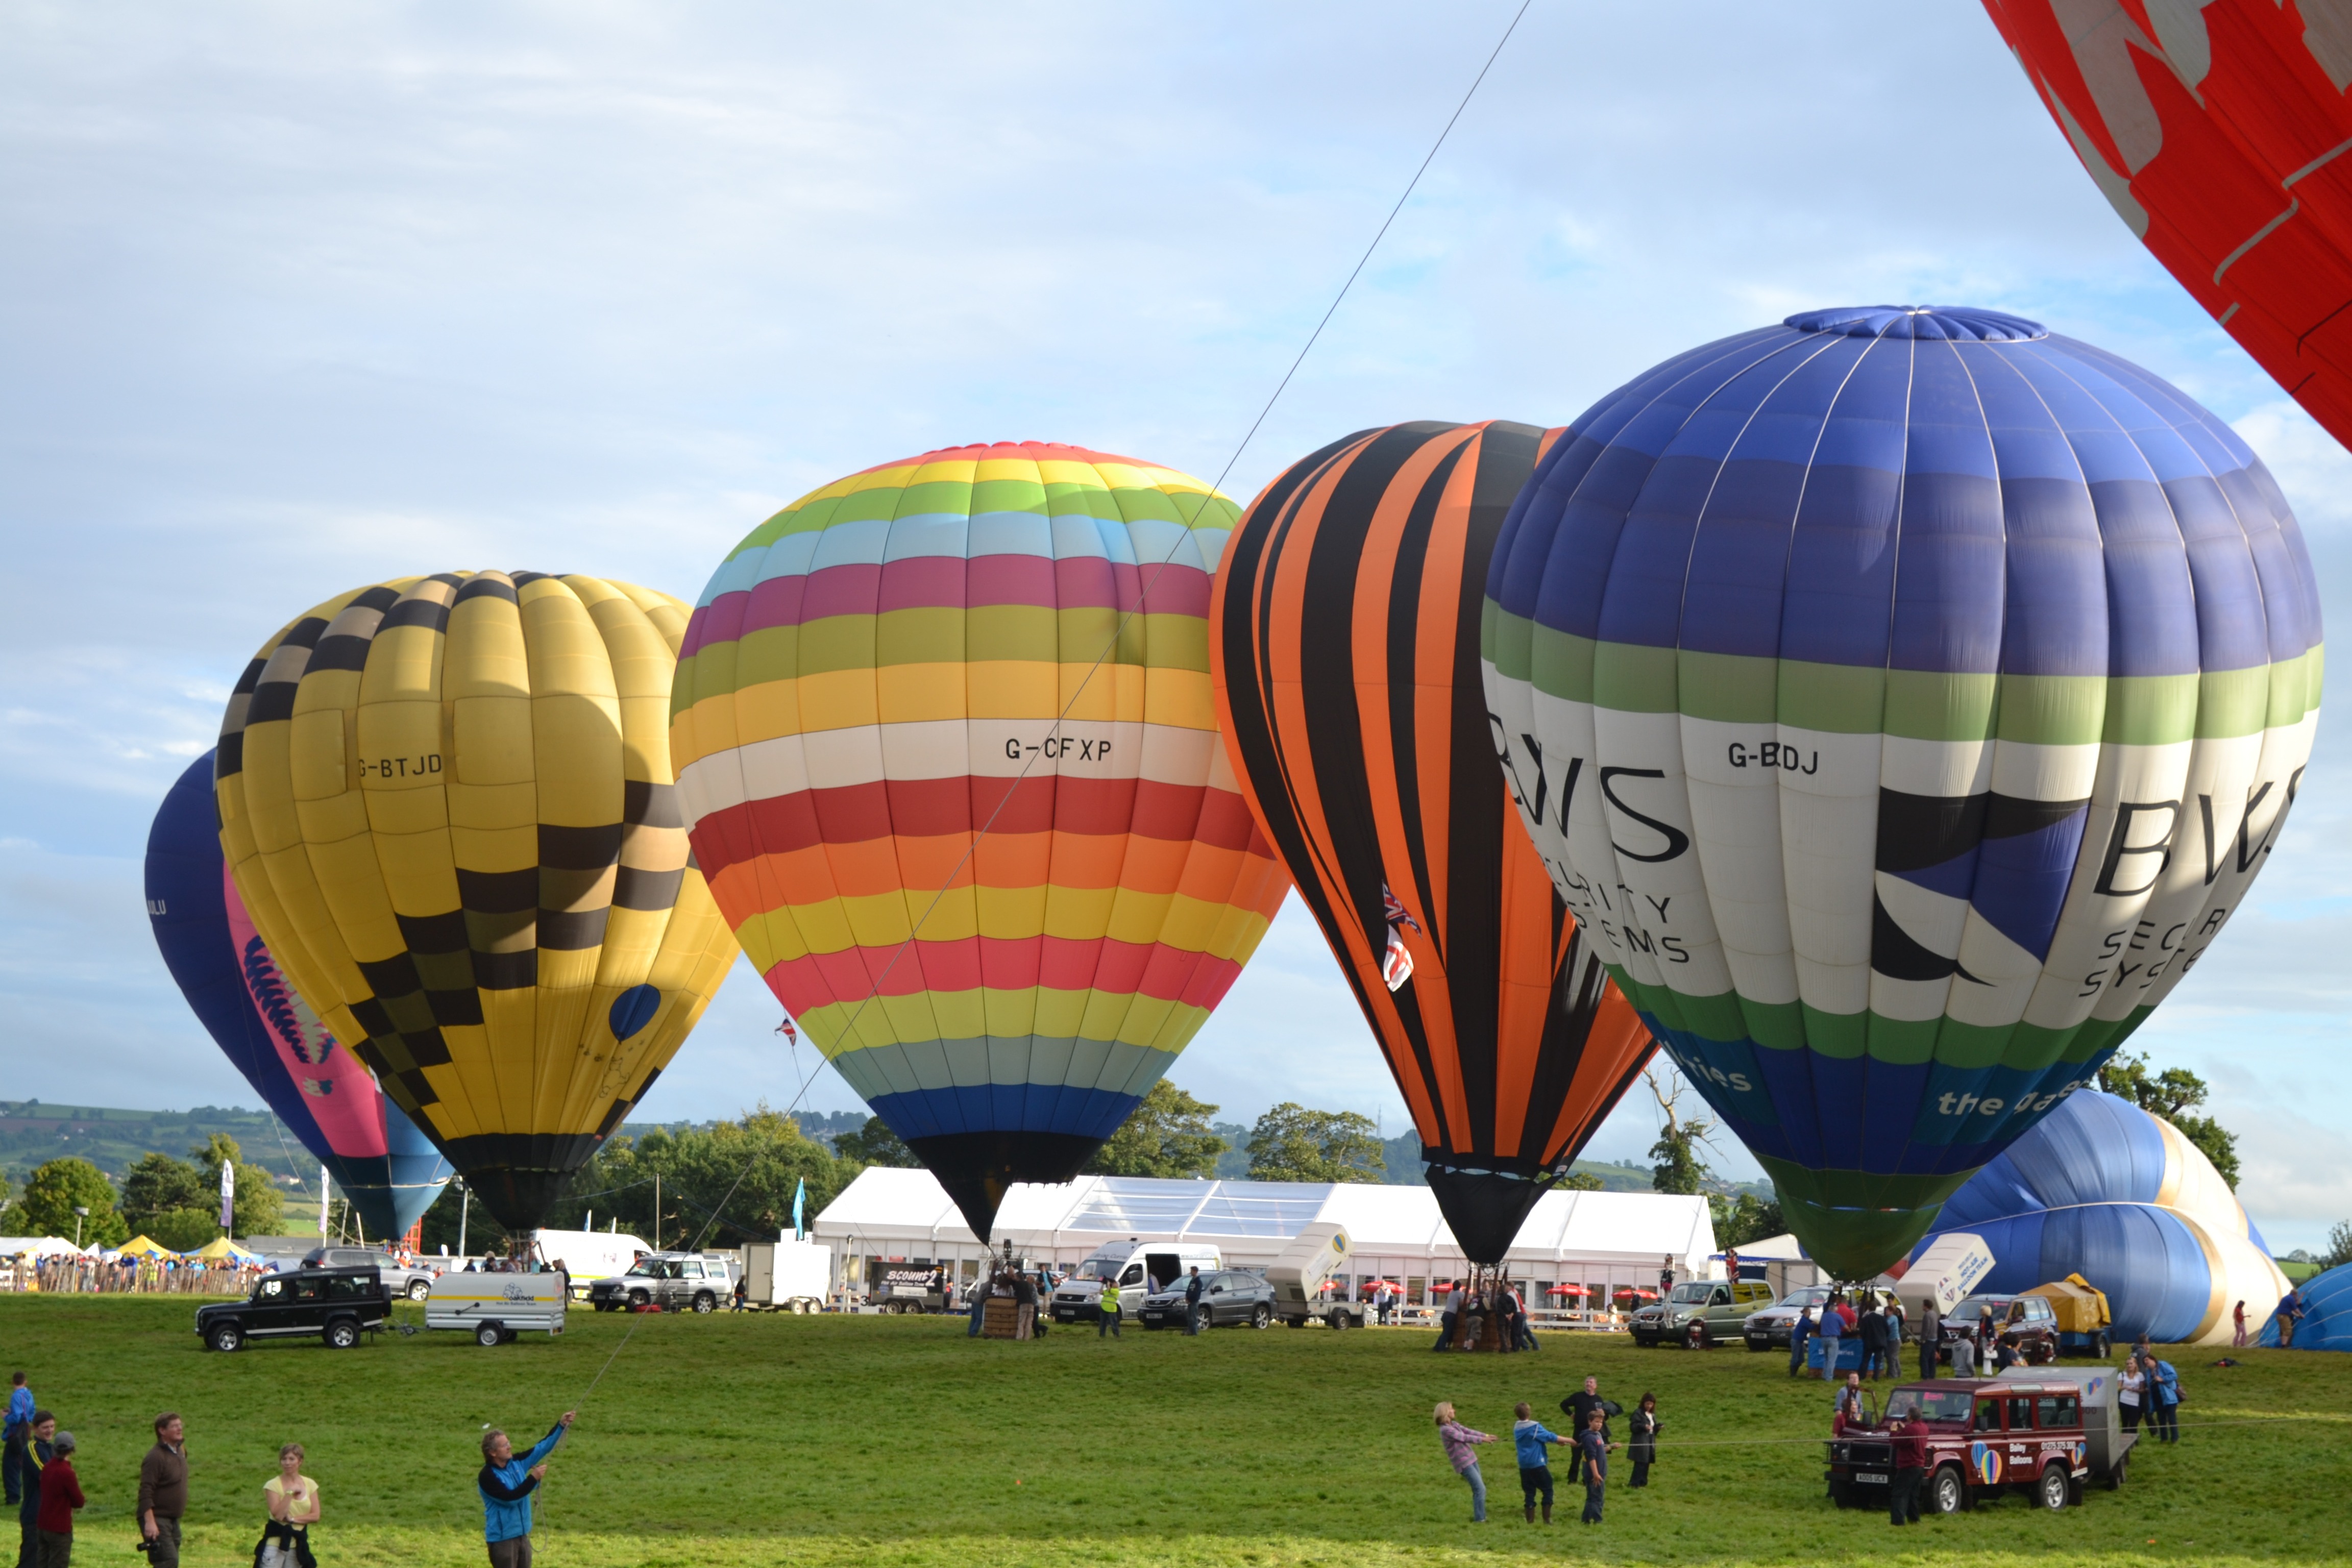
sky, air, balloon, hot air balloon, flying, fly, travel, aircraft, recreation, transportation, transport, vehicle, flight, float, basket, toy, uk, hot, bristol, hot air ballooning, hot air balloons, atmosphere of earth